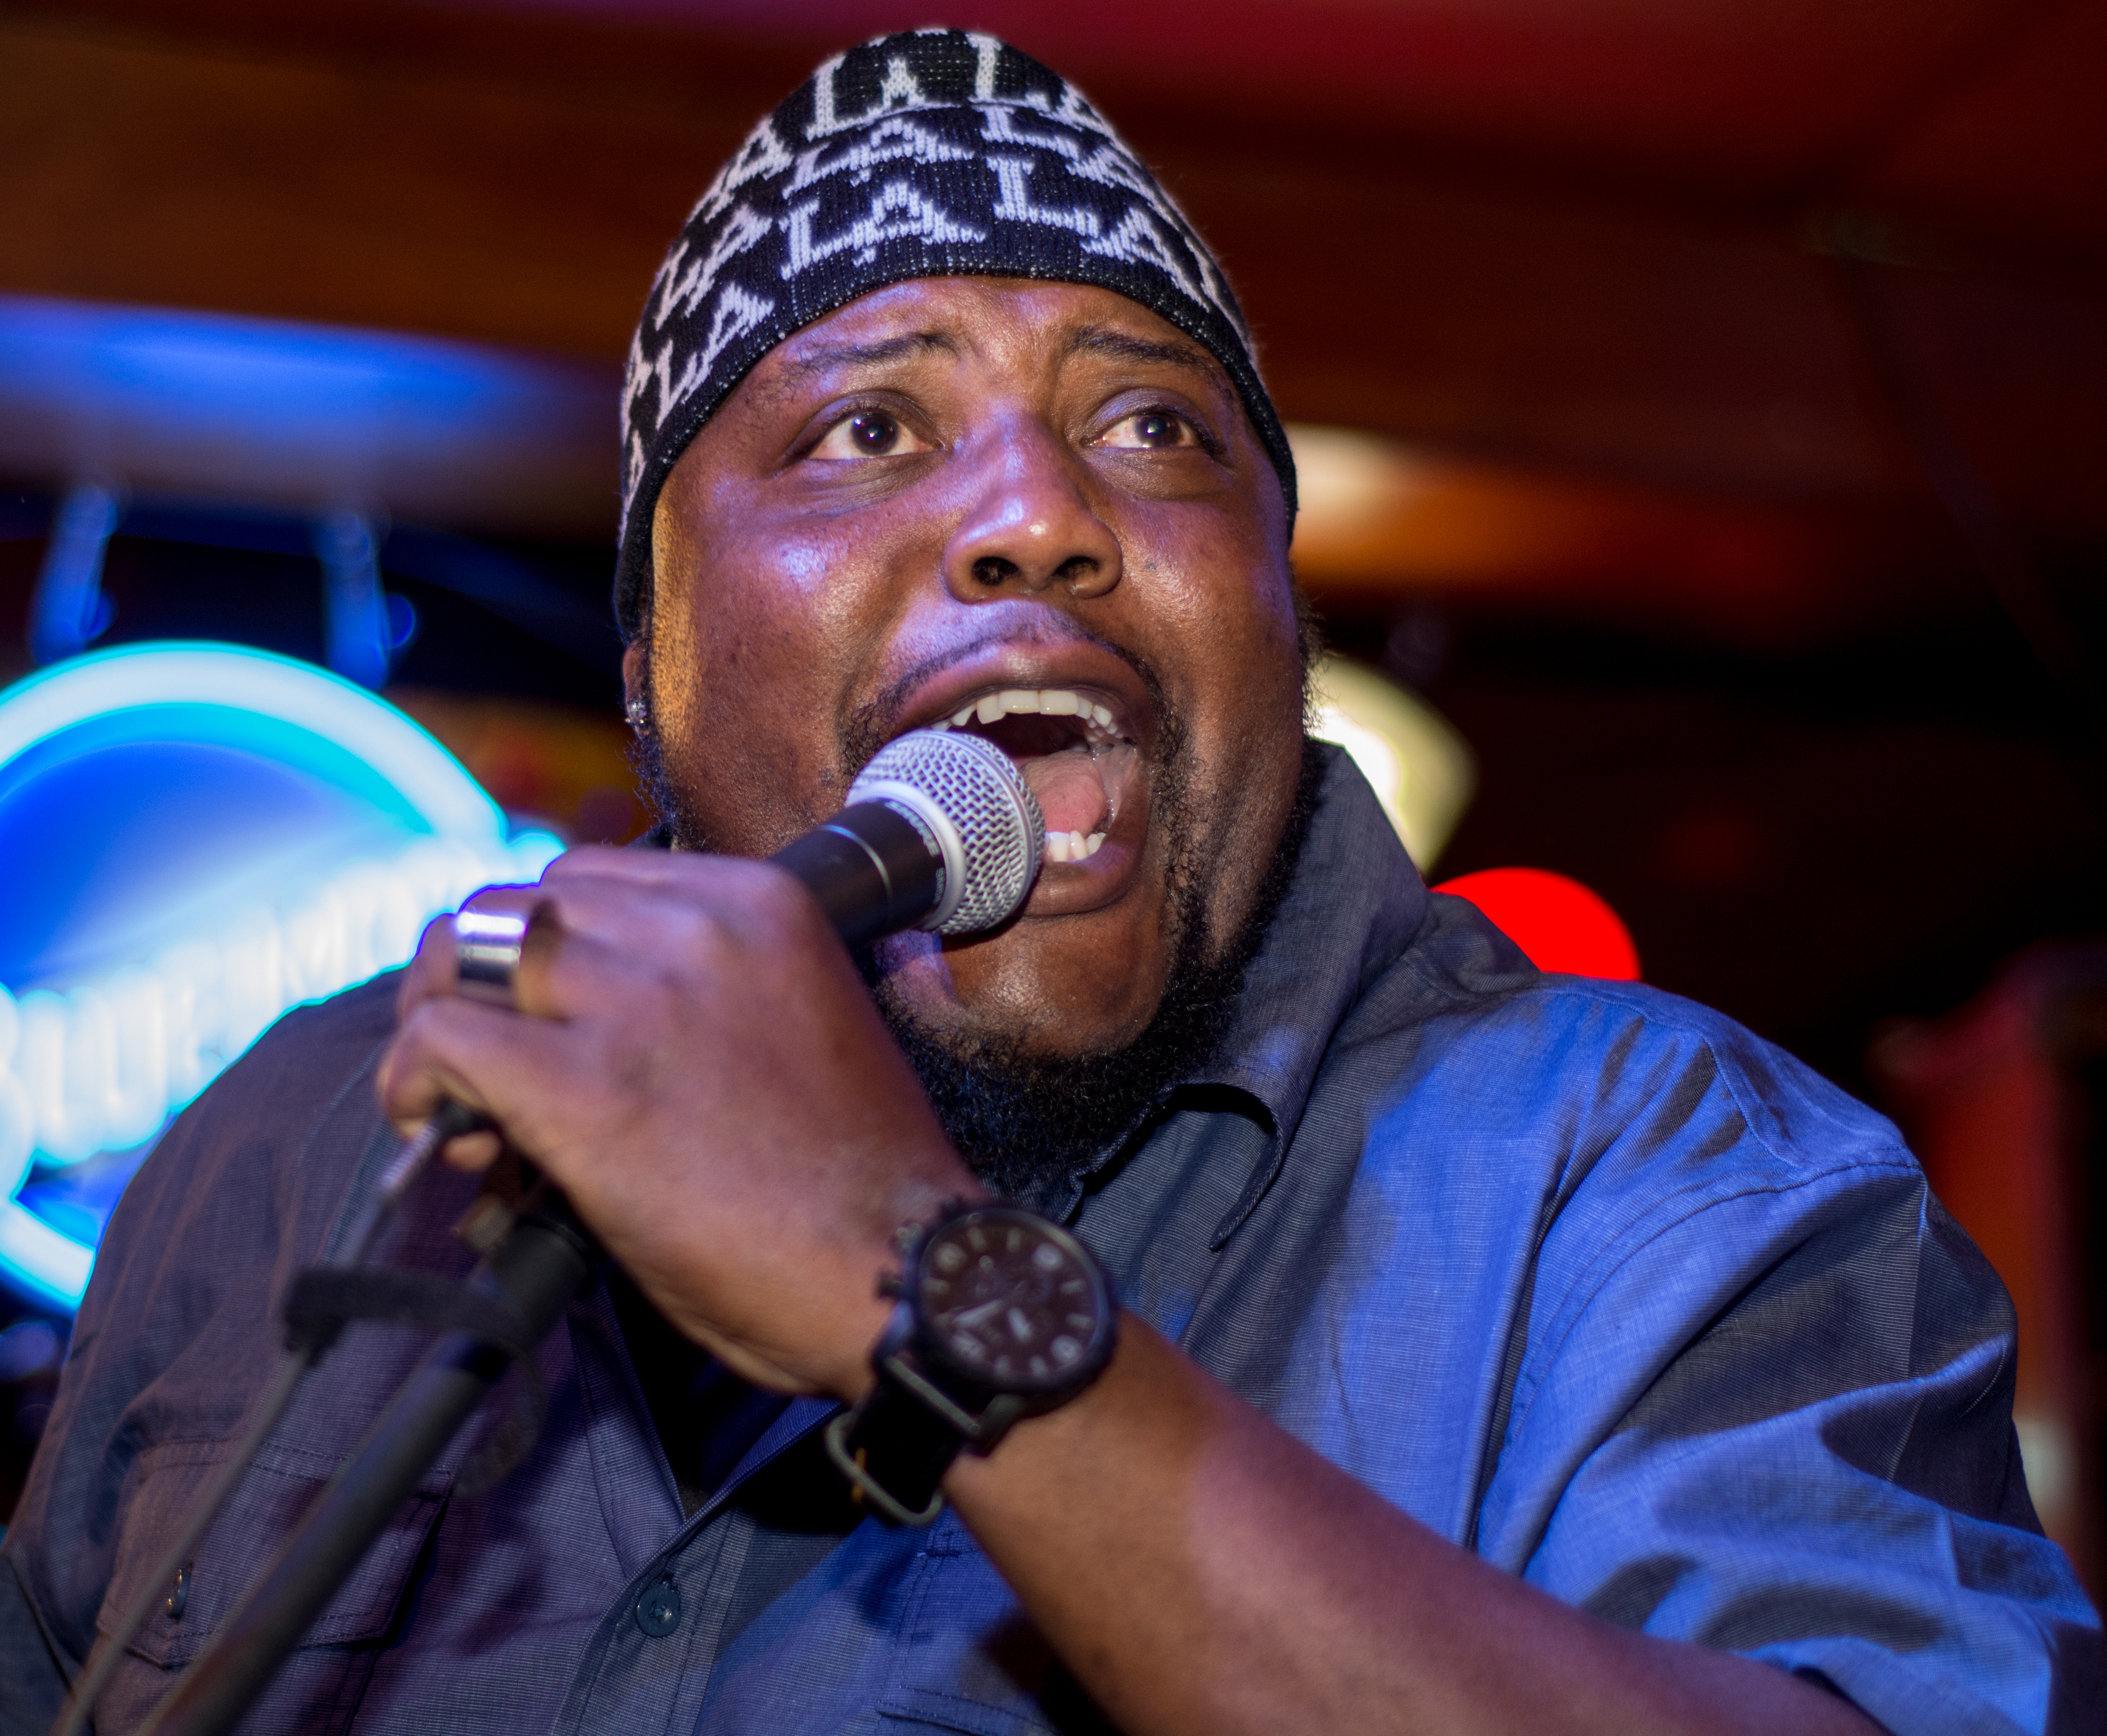
person, music, audience, performance, singing, entertainment